New York County Courthouse

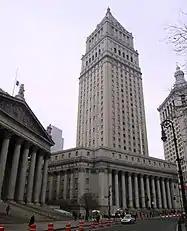
Along Foley Square, the Thurgood Marshall United States Courthouse (right) sits next to the New York State Supreme Court Building (left). On the far right can be seen part of the Manhattan Municipal Building.

The stone steps leading up to the colonnaded entrance were flanked by two allegorical statues, "Justice" and "Authority", both designed by the Franco-American sculptor Philip Martiny (1858–1927). These are now at the back of the building. Both are large seated figures made of granite. On the right is "Justice", a female figure holding a shield and scroll, while on the left is "Authority", which holds a scroll and fasces, the Roman symbol of authority. The figures were purchased by the government of New York City in 1906 and originally flanked the Centre Street entrance to the Surrogate's Courthouse; they were removed in early 1960 for the widening of Centre Street and an expansion of the underlying platforms of the New York City Subway's Brooklyn Bridge–City Hall station and were then moved to the New York County Courthouse.